Natick, Massachusetts

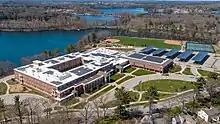
Natick High School

West Natick is a large section of Natick that borders the town of Framingham. The Natick Mall, as well as the strip mall called Sherwood Plaza with its office Industrial Park behind, are considered to be the commercial hub of West Natick. In addition to its retail development, post World War II housing developments like Westfield, Pelham, and Sherwood as well as the National Guard depot and a golf course on Speen St brought many people to this part of town.